Zheleznogorsk-Ilimsky

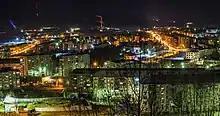
Zheleznogorsk-Ilimsky at night

The town has a station called "Korshunikha-Angarskaya" on the Baikal–Amur Mainline, it is also on the road from Bratsk to Ust-Kut.